Whitsbury Castle

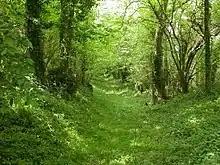
The outermost ditch of Whitsbury Castle

Whitsbury Castle, or Whitsbury Castle Ditches, is the site of an Iron Age univallate hillfort located near the village of Whitsbury in Hampshire. The fort is roughly pear-shaped, located on a chalk outcrop, and covering approximately sixteen acres. The defenses comprise two large ramparts with outer ditches and an additional counter scarp bank on the northern half. The original entrance was at the southwestern corner but has been destroyed by the construction of a post-medieval manor house. The site has been in use throughout the ages, with excavation revealing mesolithic activity, an association with a Bronze Age ranch boundary, an Iron Age hillfort settlement, followed much later by Anglo-Saxon renovation and reuse of the defences. The site is privately owned but is flanked externally on all sides but east by public bridleways.